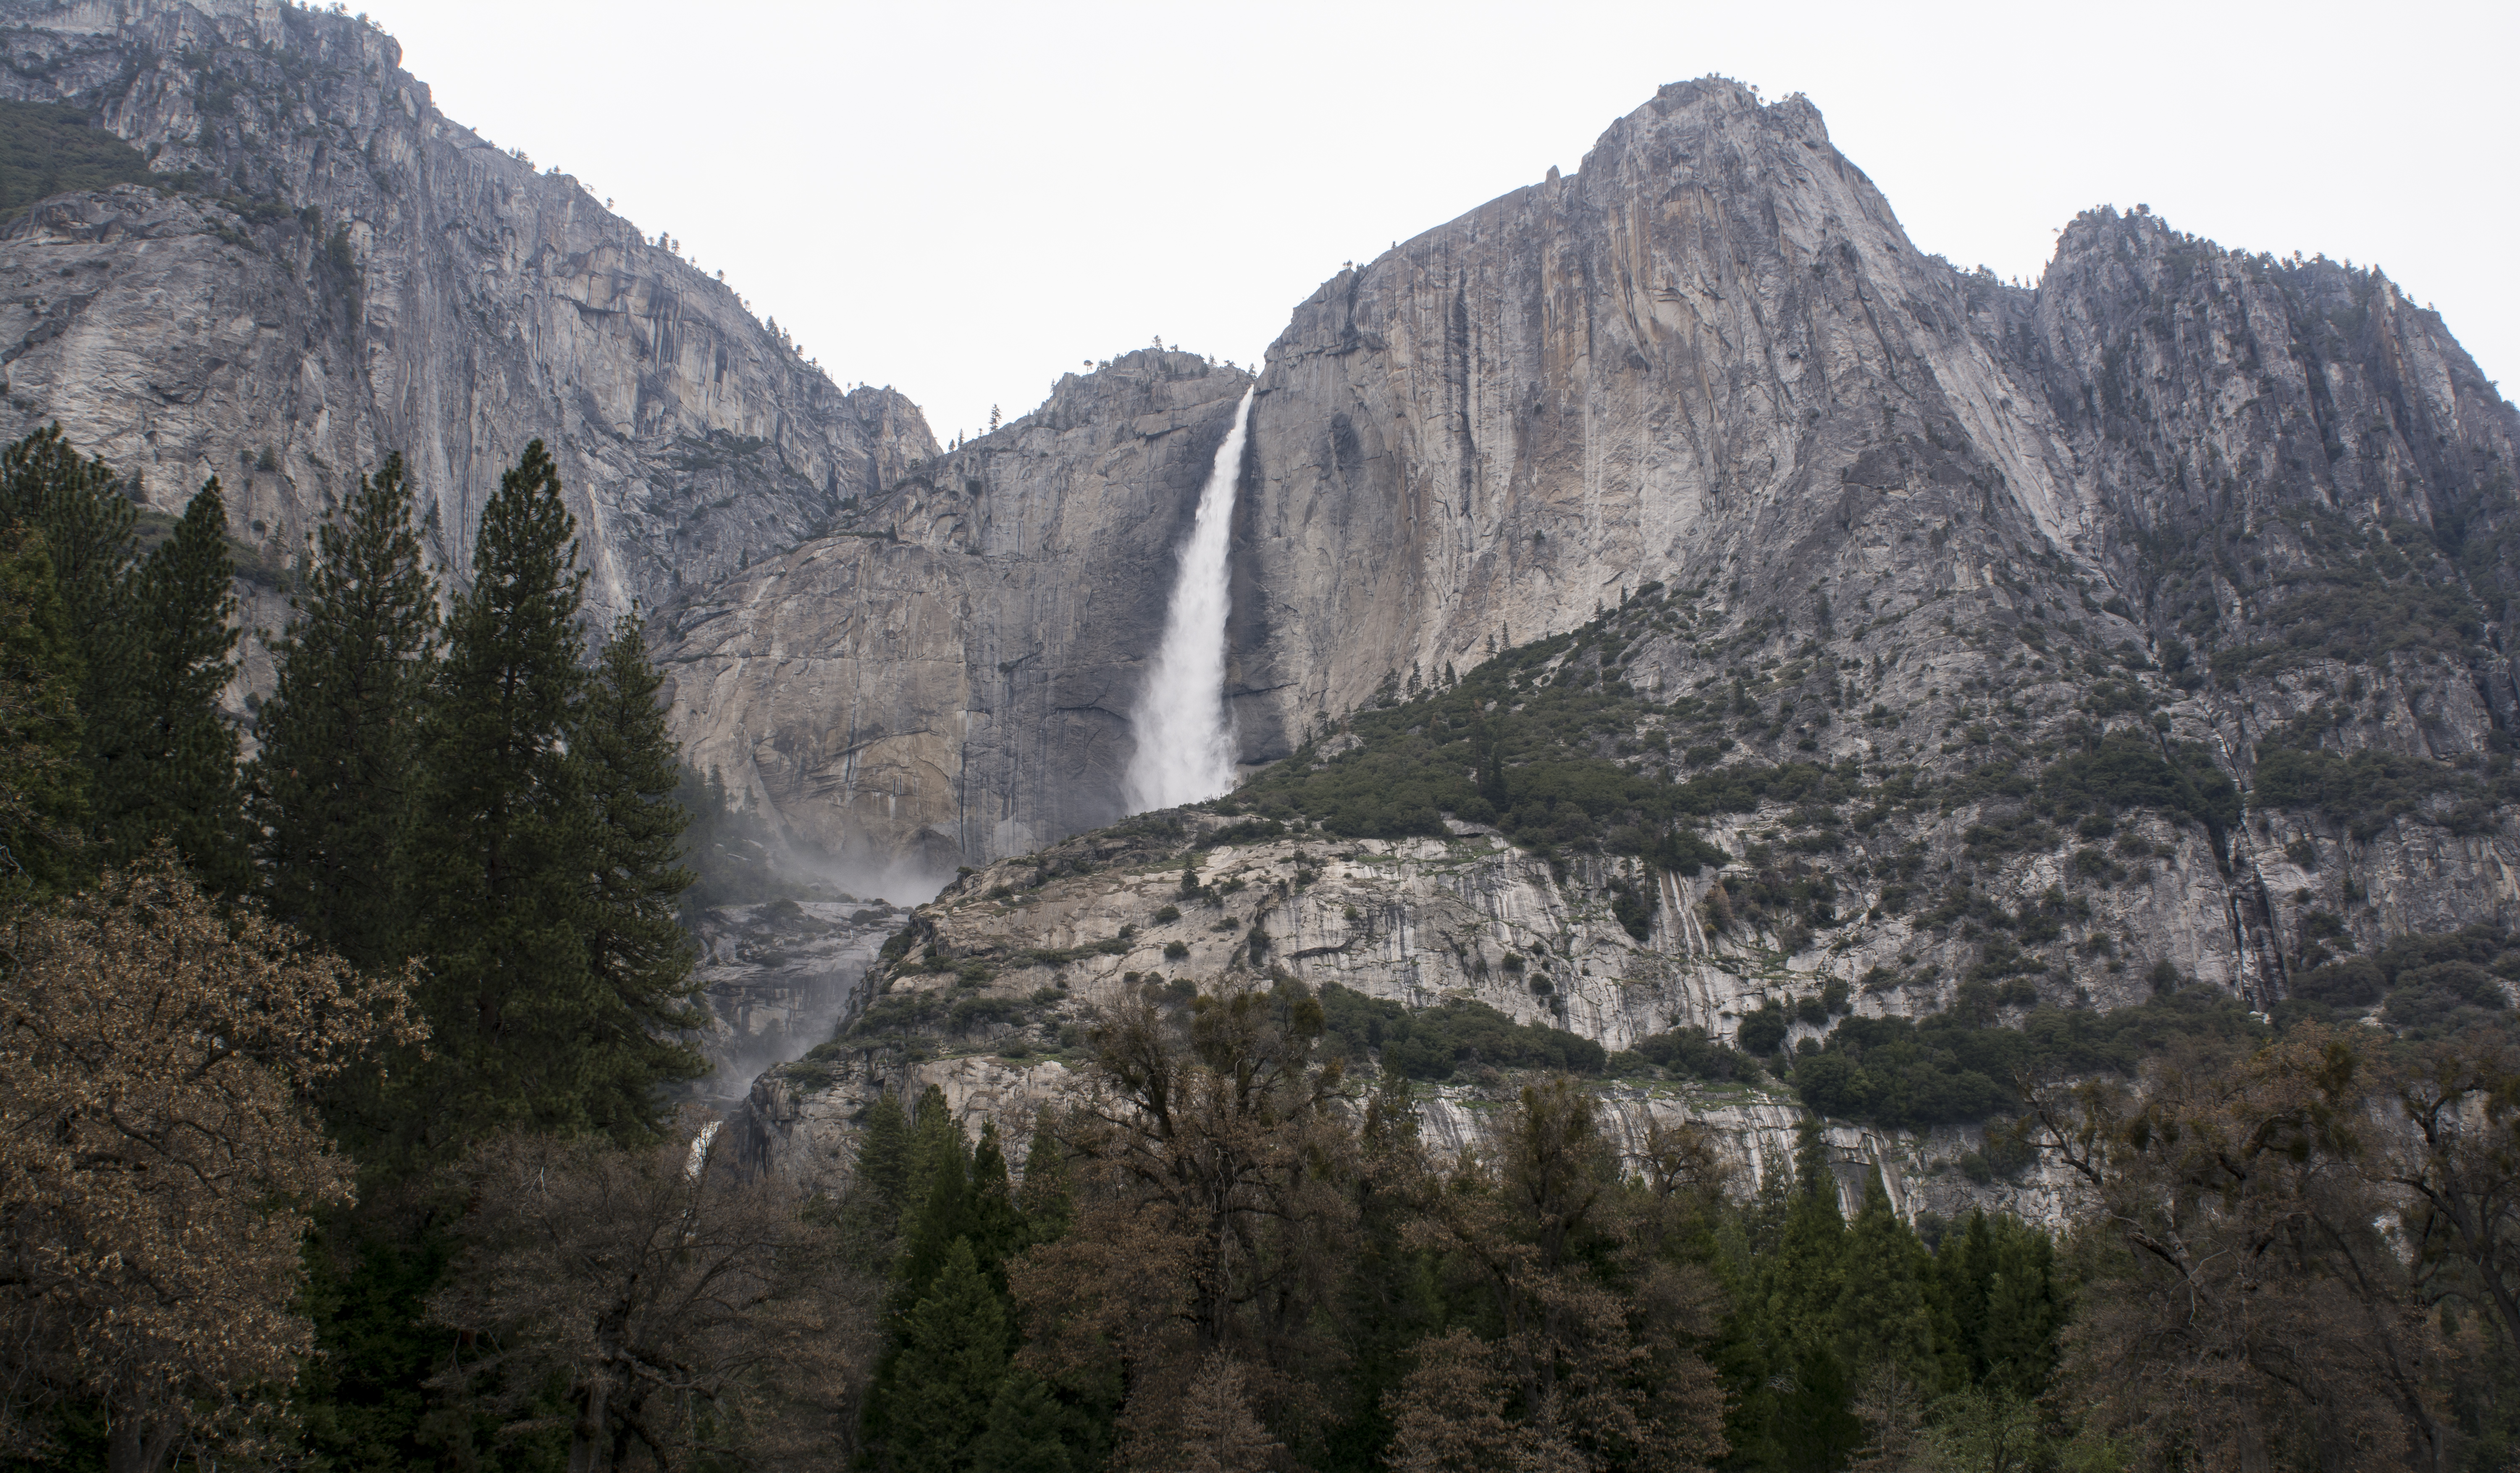
nature, waterfall, wilderness, walking, mountain, adventure, valley, mountain range, formation, cliff, park, terrain, national park, ridge, trees, rocks, geology, mountains, alps, ravine, plateau, beauty, cirque, water feature, wadi, landform, mountain pass, geographical feature, mountainous landforms, geological phenomenon